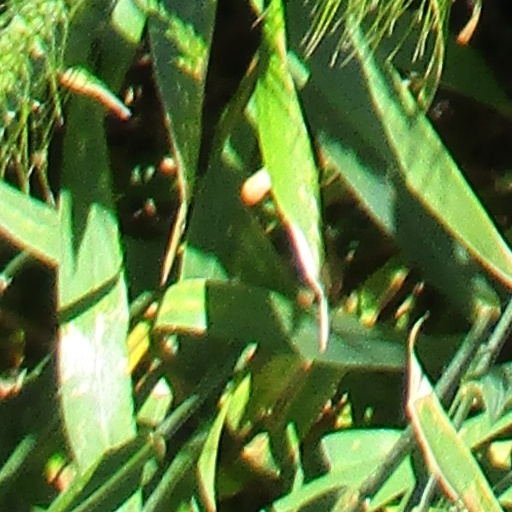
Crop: wheat